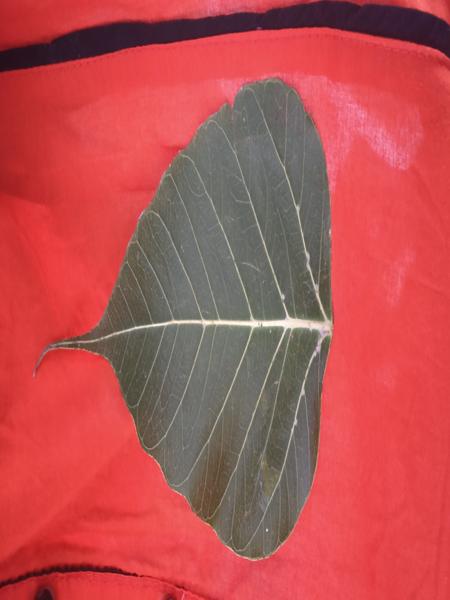
Plant: Arali